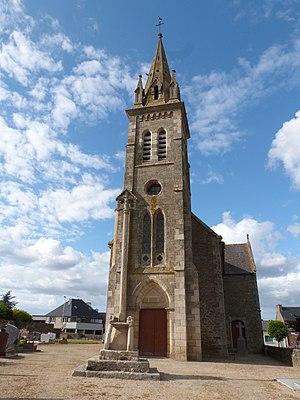
Eglise Saint-Rieul et croix
La liste des églises des Côtes-d'Armor recense de la manière la plus complète possible les églises, cathédrales et basiliques situées dans le département français des Côtes-d'Armor.
Saint-Rieul [sɛ̃ʁijœl] est une commune française située dans le département des Côtes-d'Armor en région Bretagne.